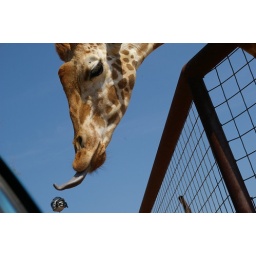
giraffe licking jack in the box helment on my car antena. He was licking it like a tootsie pop.